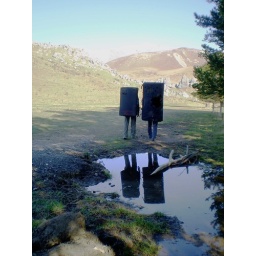
walking in to castle hill